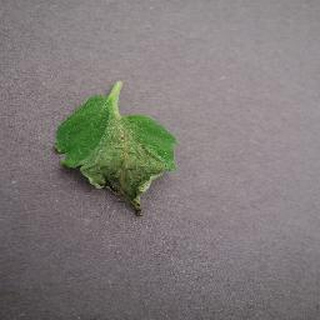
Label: tomato_late_blight